Jean-Luc Dehaene

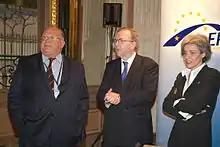
Jean-Luc Dehaene (left) with Wilfried Martens (center) at a European People's Party (EPP) meeting, 2005

Dehaene also served as the chief enforcer of the football association, UEFA's, Financial Fair Play (FFP). In 2011, he was involved in an investigation of Manchester City F.C. over sponsorship irregularities.